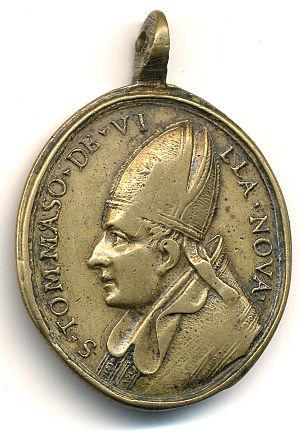
Médaille portant l'effigie de Saint Thomas de Villeneuve
La Congrégation des Sœurs de Saint-Thomas de Villeneuve, dite aussi « Congrégation des Sœurs hospitalières de Saint-Thomas de Villeneuve » a été fondée en 1661. Leur nom fait référence à Thomas de Villeneuve, archevêque de Valence, canonisé en 1658.